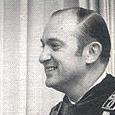
Age: 63